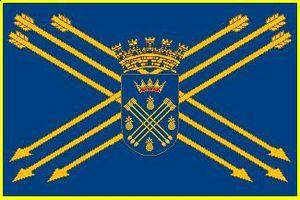
Le Baloncesto Superior Nacional est une ligue de basket-ball professionnelle portoricaine, créée en 1930. Ce championnat regroupe 10 équipes. Chaque équipe s'affronte à quatre reprises, soit un total de 36 matchs lors de la saison régulière. Les huit premières équipes sont qualifiées pour les play-offs. La finale se dispute au meilleur des sept matchs.